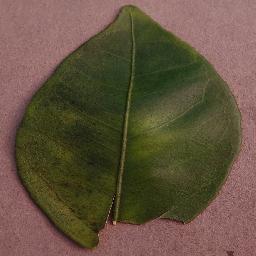
Label: Orange___Haunglongbing_(Citrus_greening)